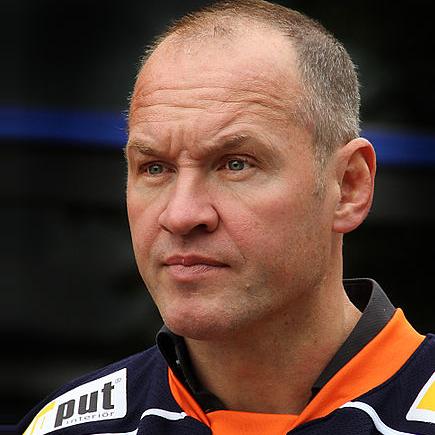
Age: 46